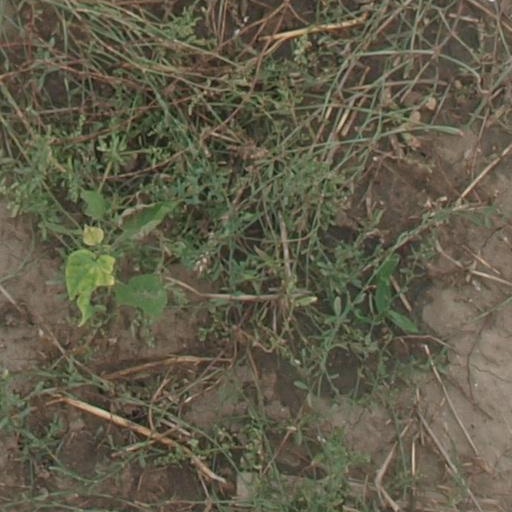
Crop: maize; corn